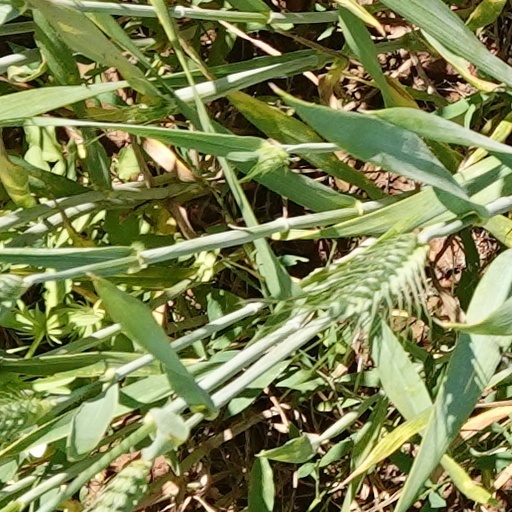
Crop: wheat